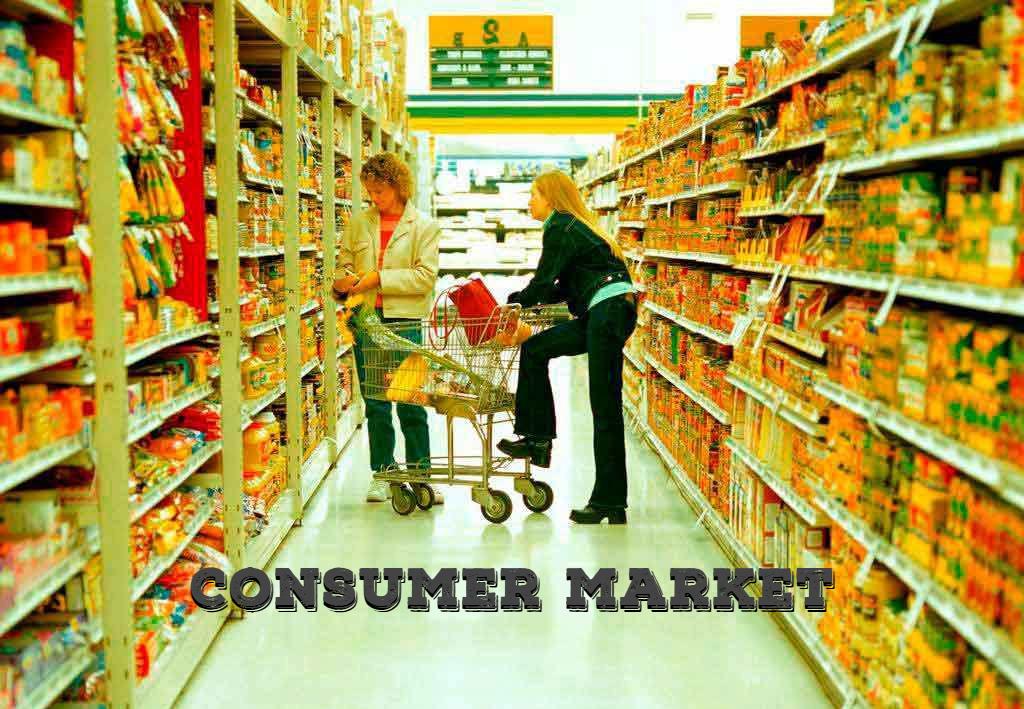
có hai người phụ nữ đang đứng quay lưng về phía kệ hàng ở bên phải